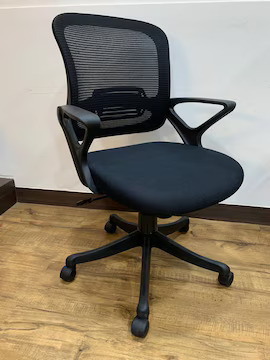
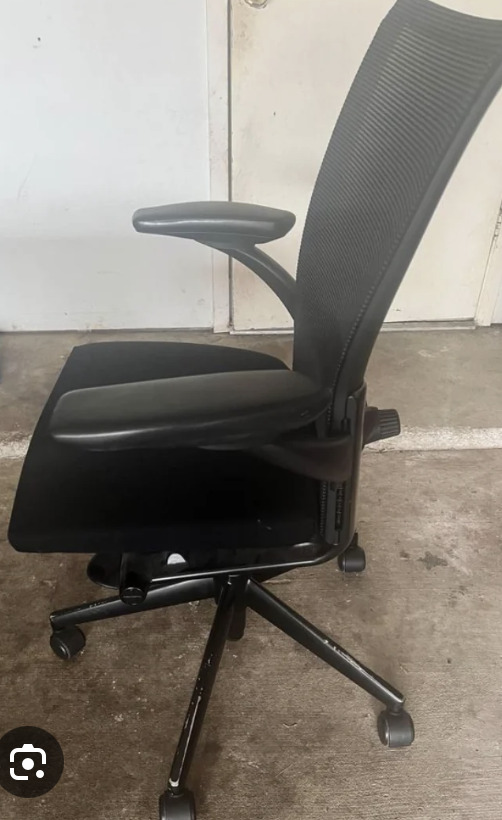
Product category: items_chair
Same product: no